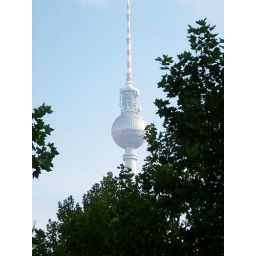
The television tower seems to appear in almost all my pics from Berlin...